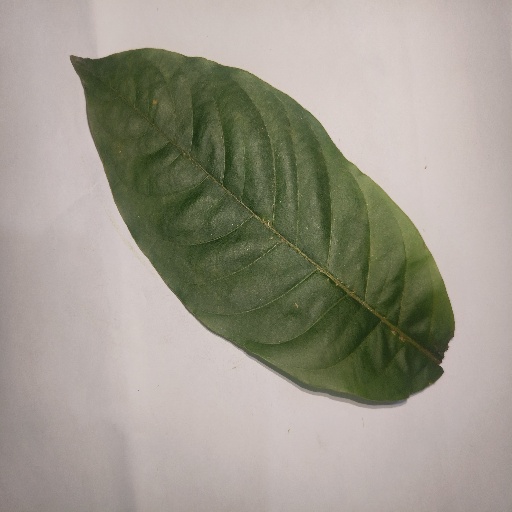
Species: HariTaki
Leaf condition: Healthy Leaf